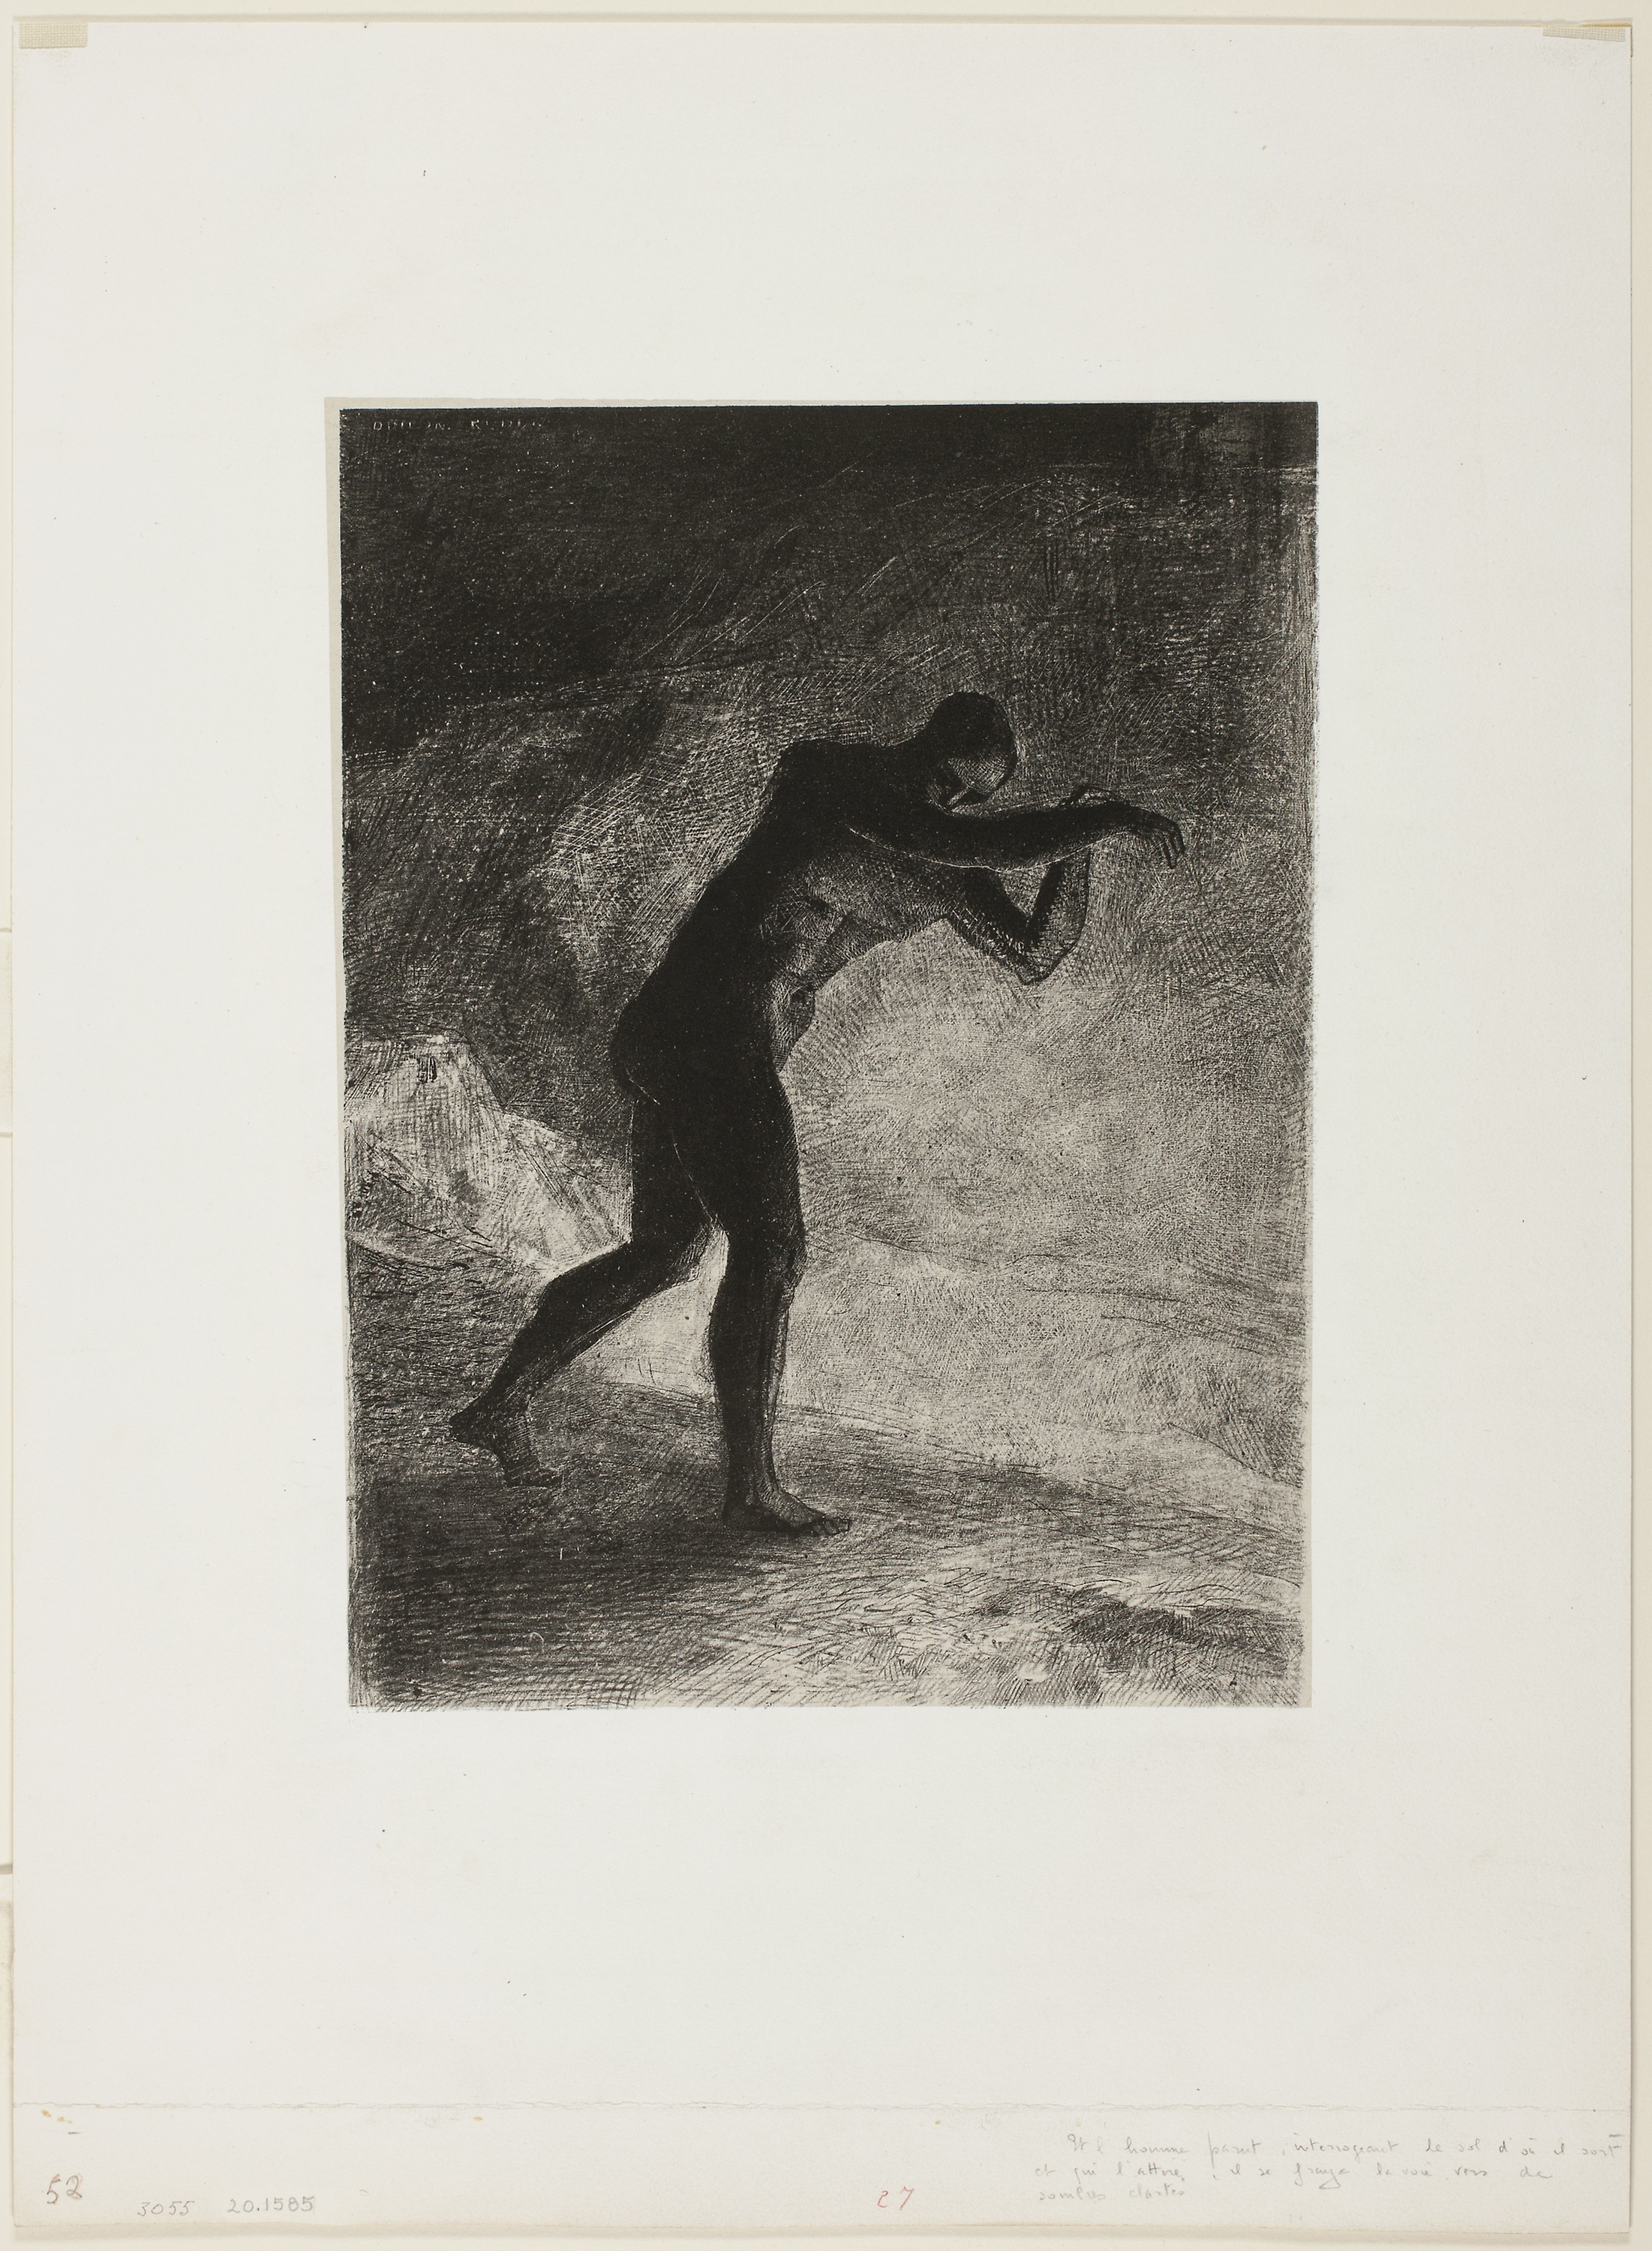
photograph, art, picture frame, visual arts, painting, artwork, black and white, drawing, modern art